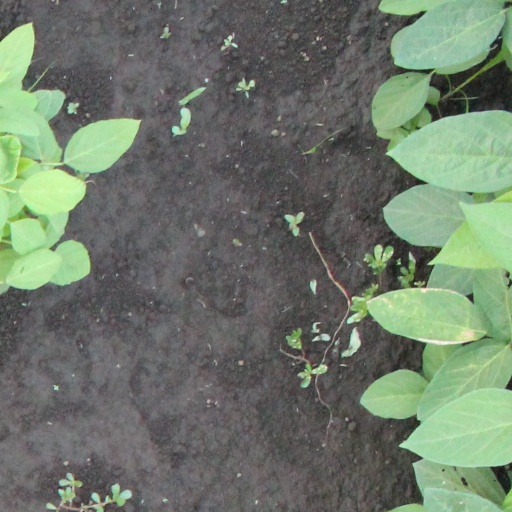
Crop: soybean